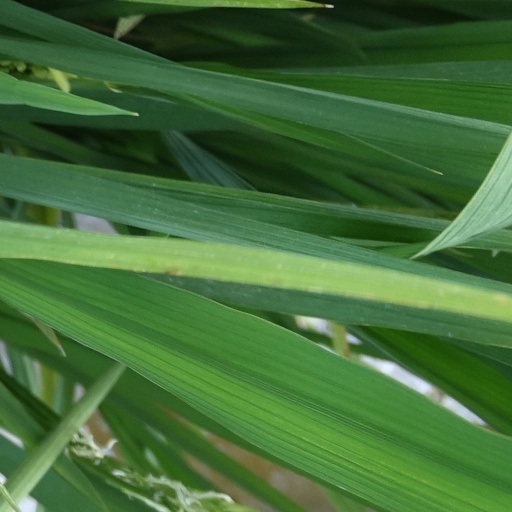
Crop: rice